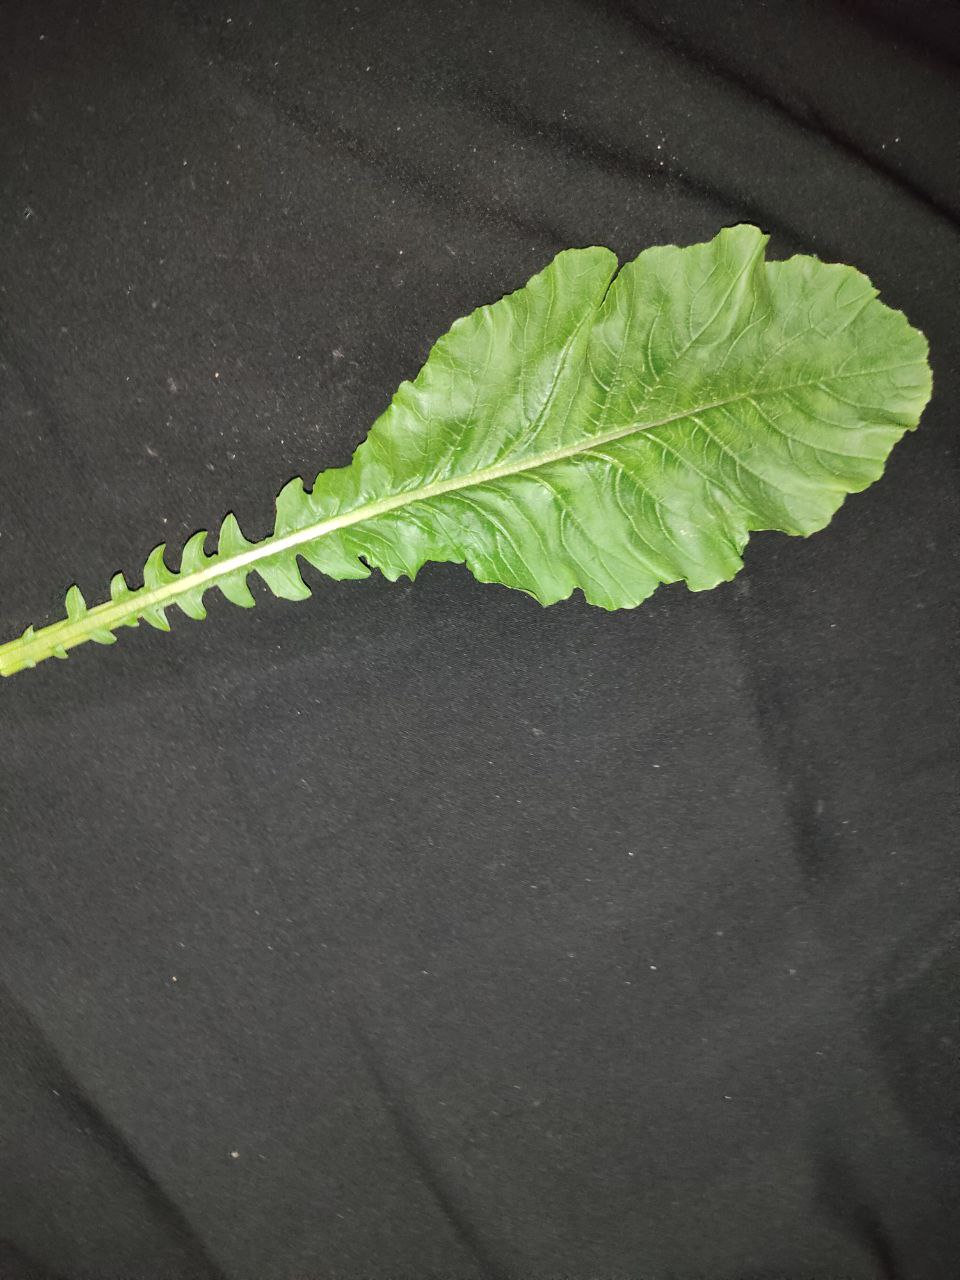
Label: Fresh leaf